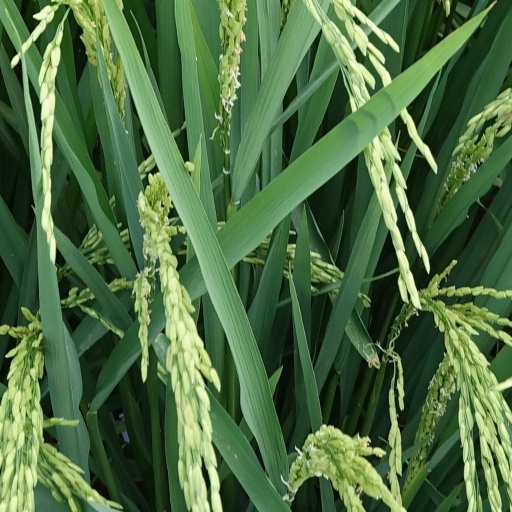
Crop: rice